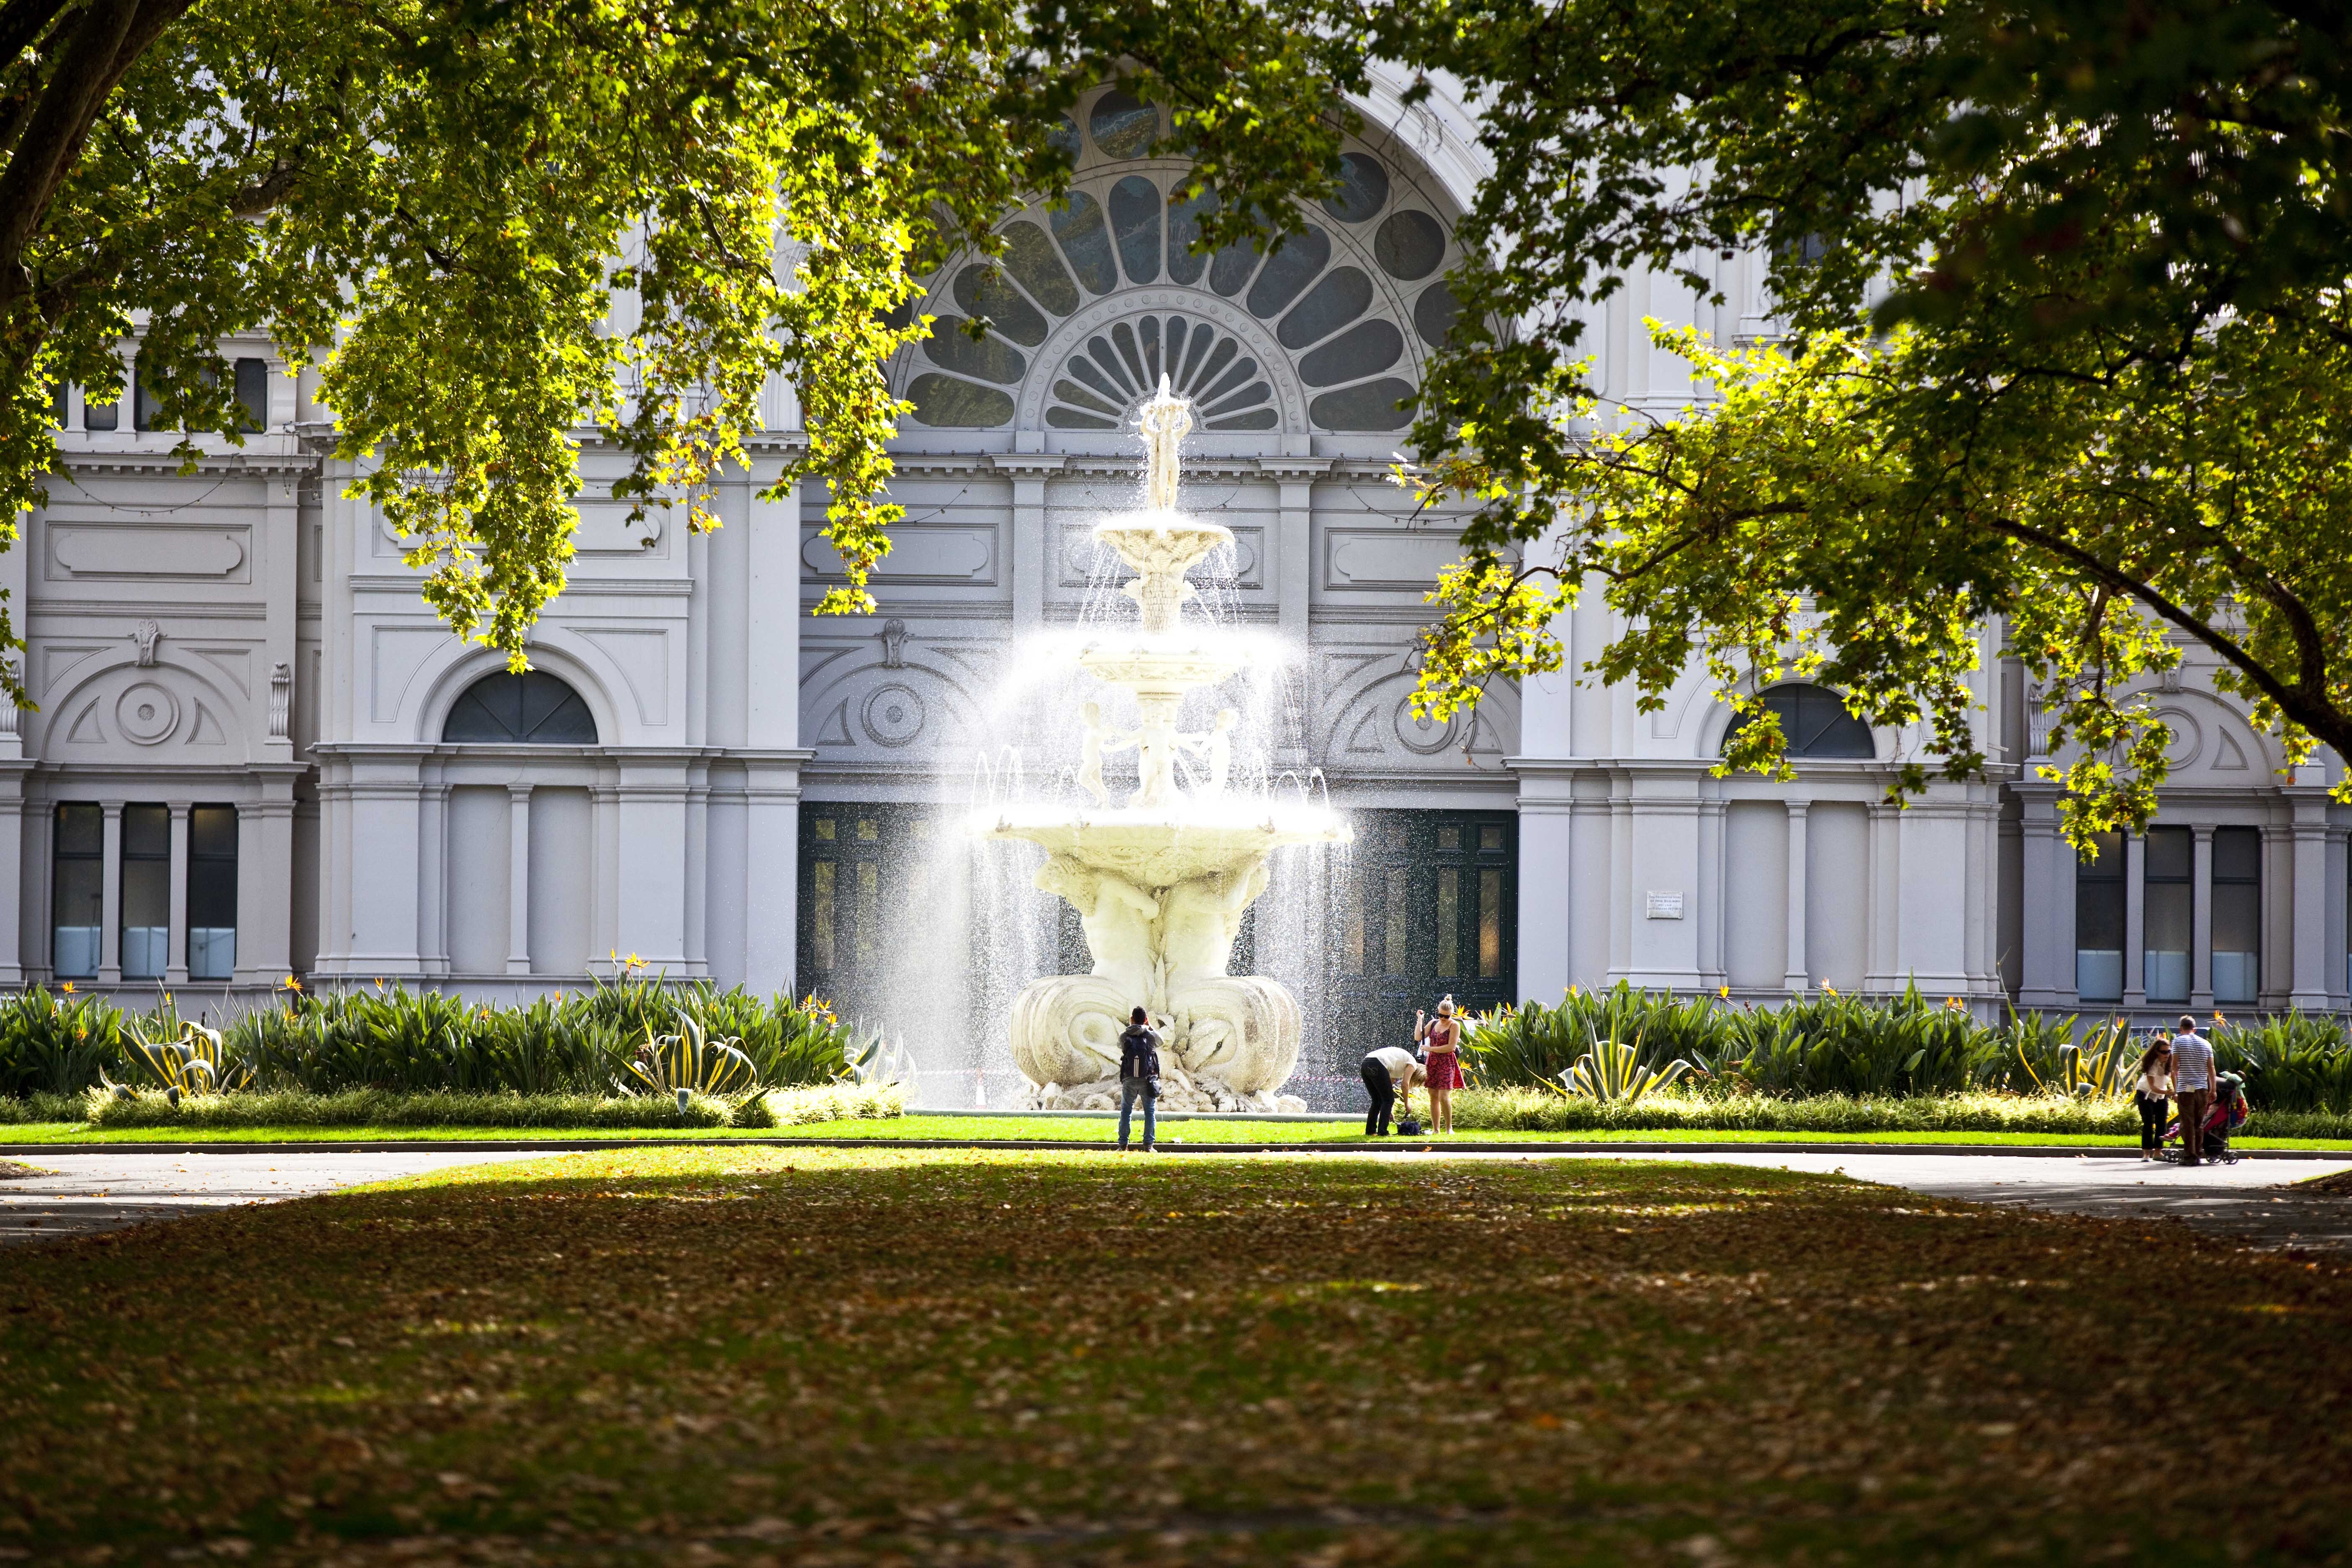
lawn, mansion, palace, home, green, park, chapel, garden, botanical, water fountain, trees, memorial, courtyard, fountain, estate, water feature